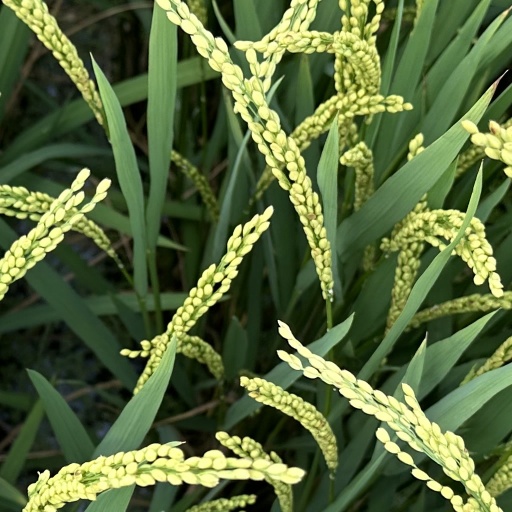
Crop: rice